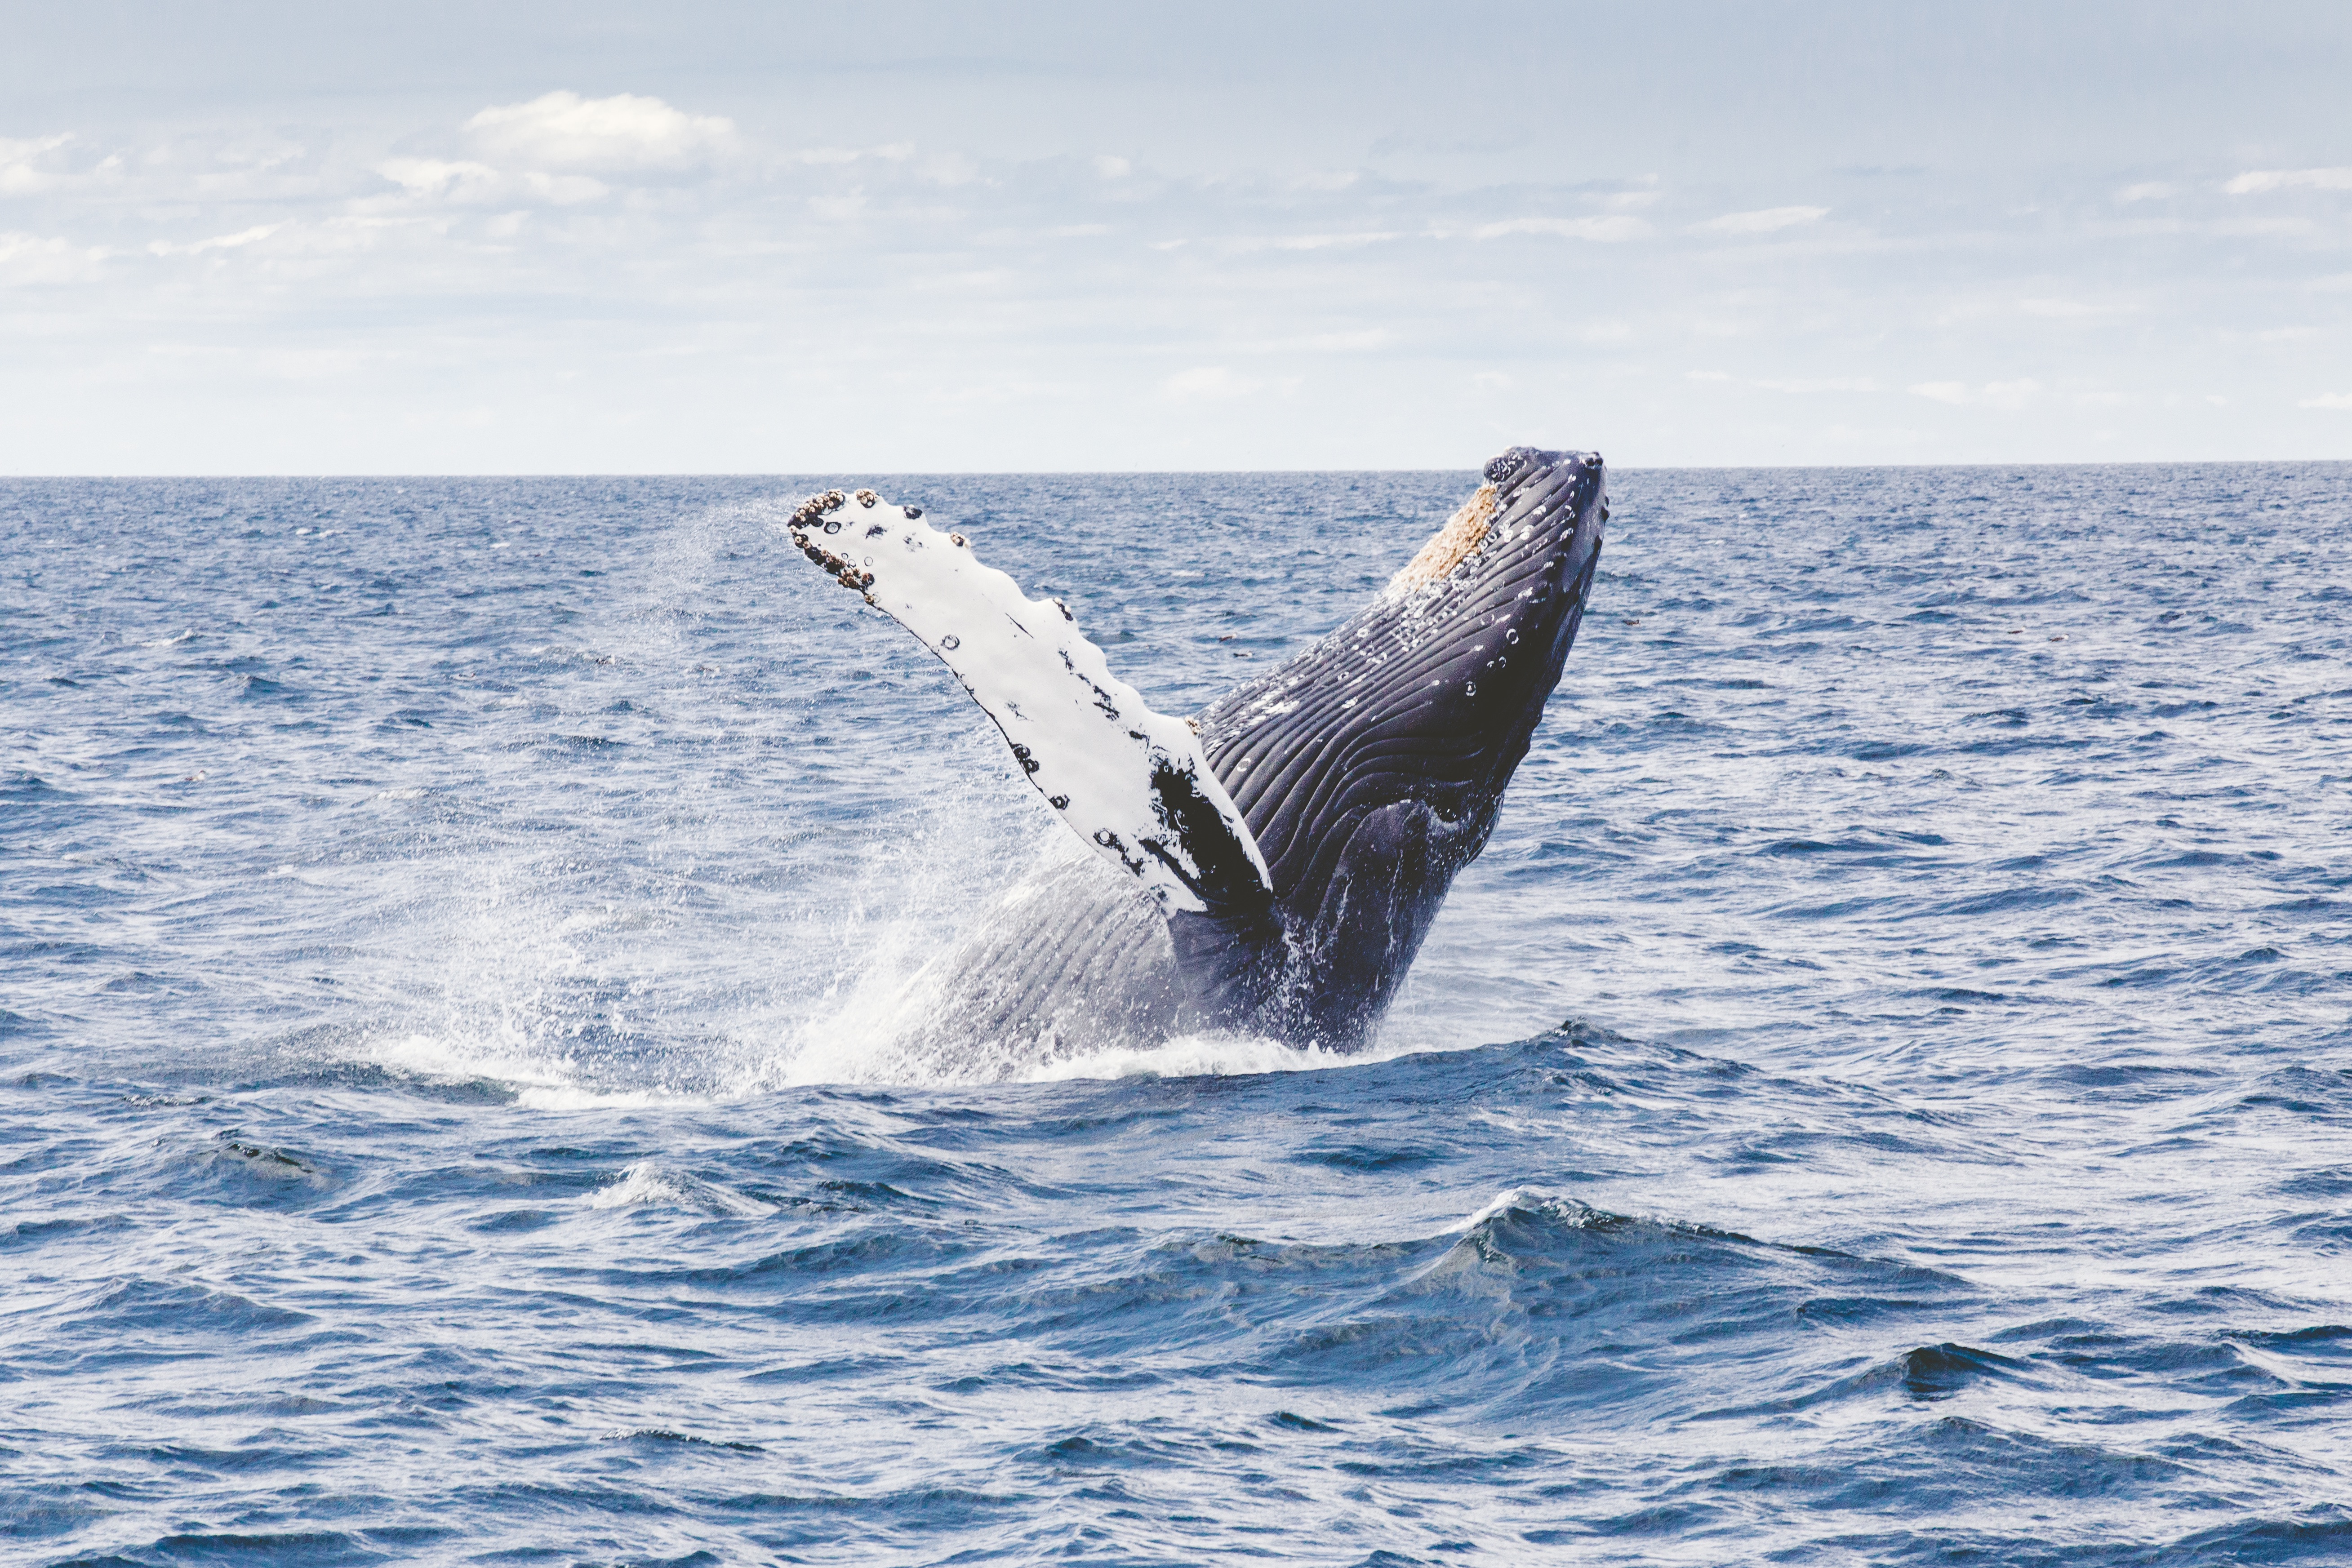
sea, ocean, splash, mammal, humpback whale, vertebrate, whale, marine mammal, wind wave, marine biology, whales dolphins and porpoises, short beaked common dolphin, grey whale